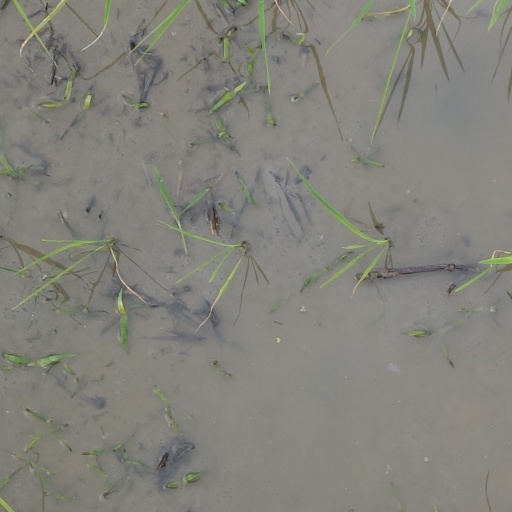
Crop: rice